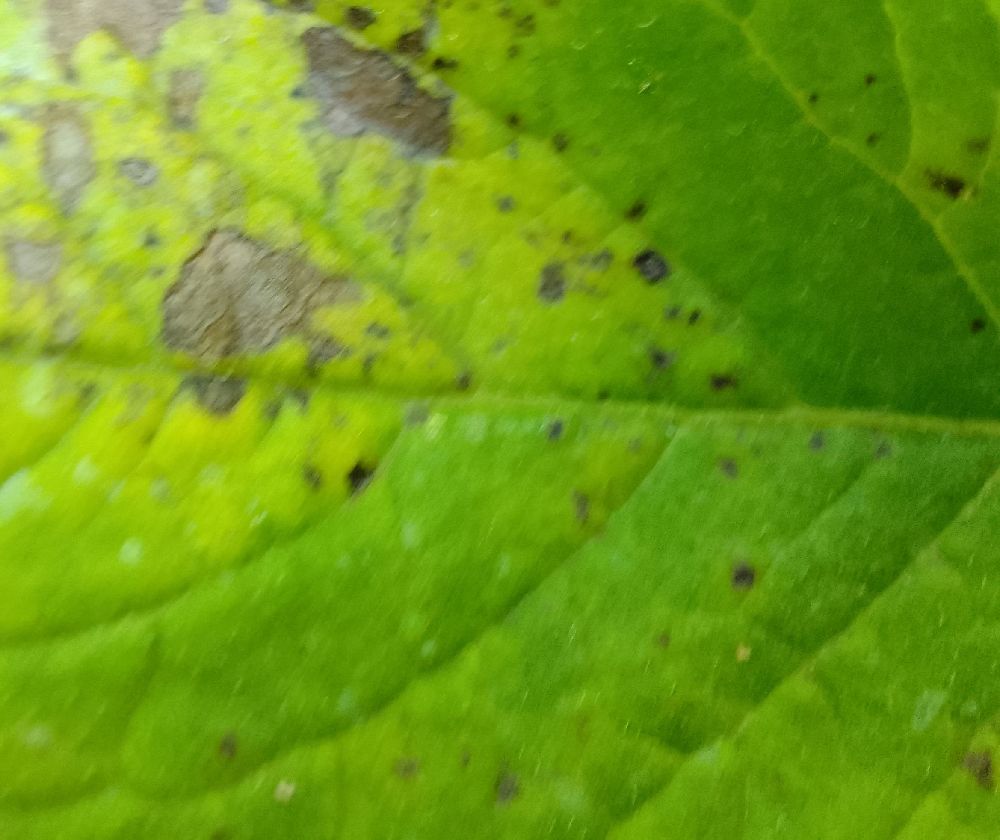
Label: Early blight